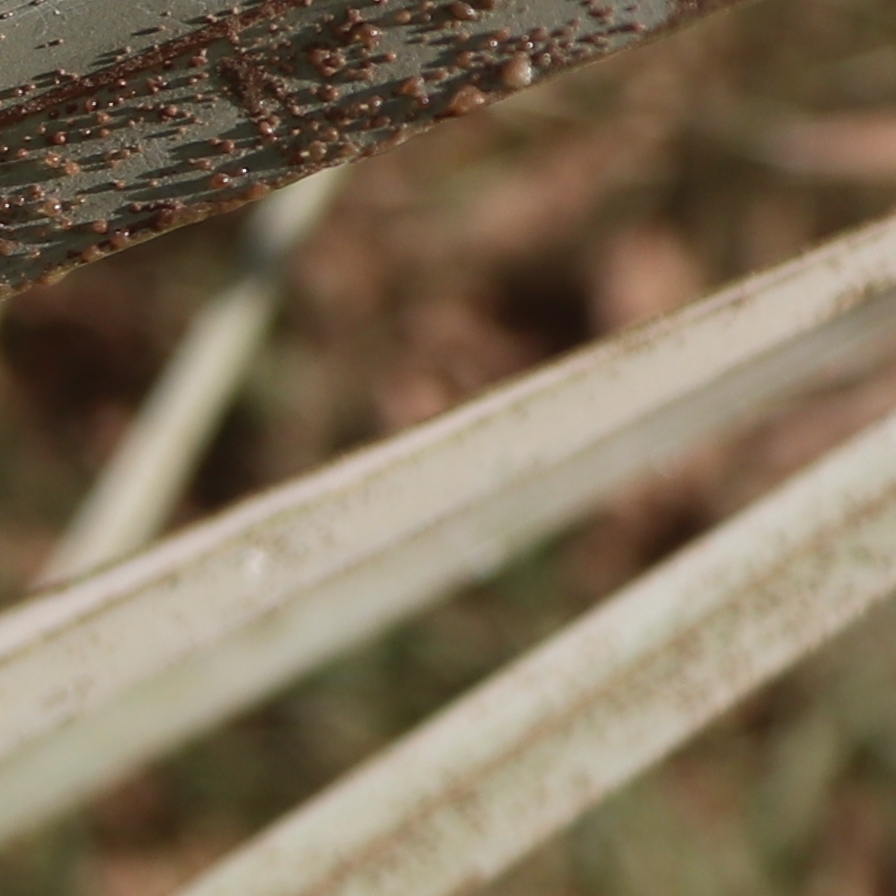
Label: Honey